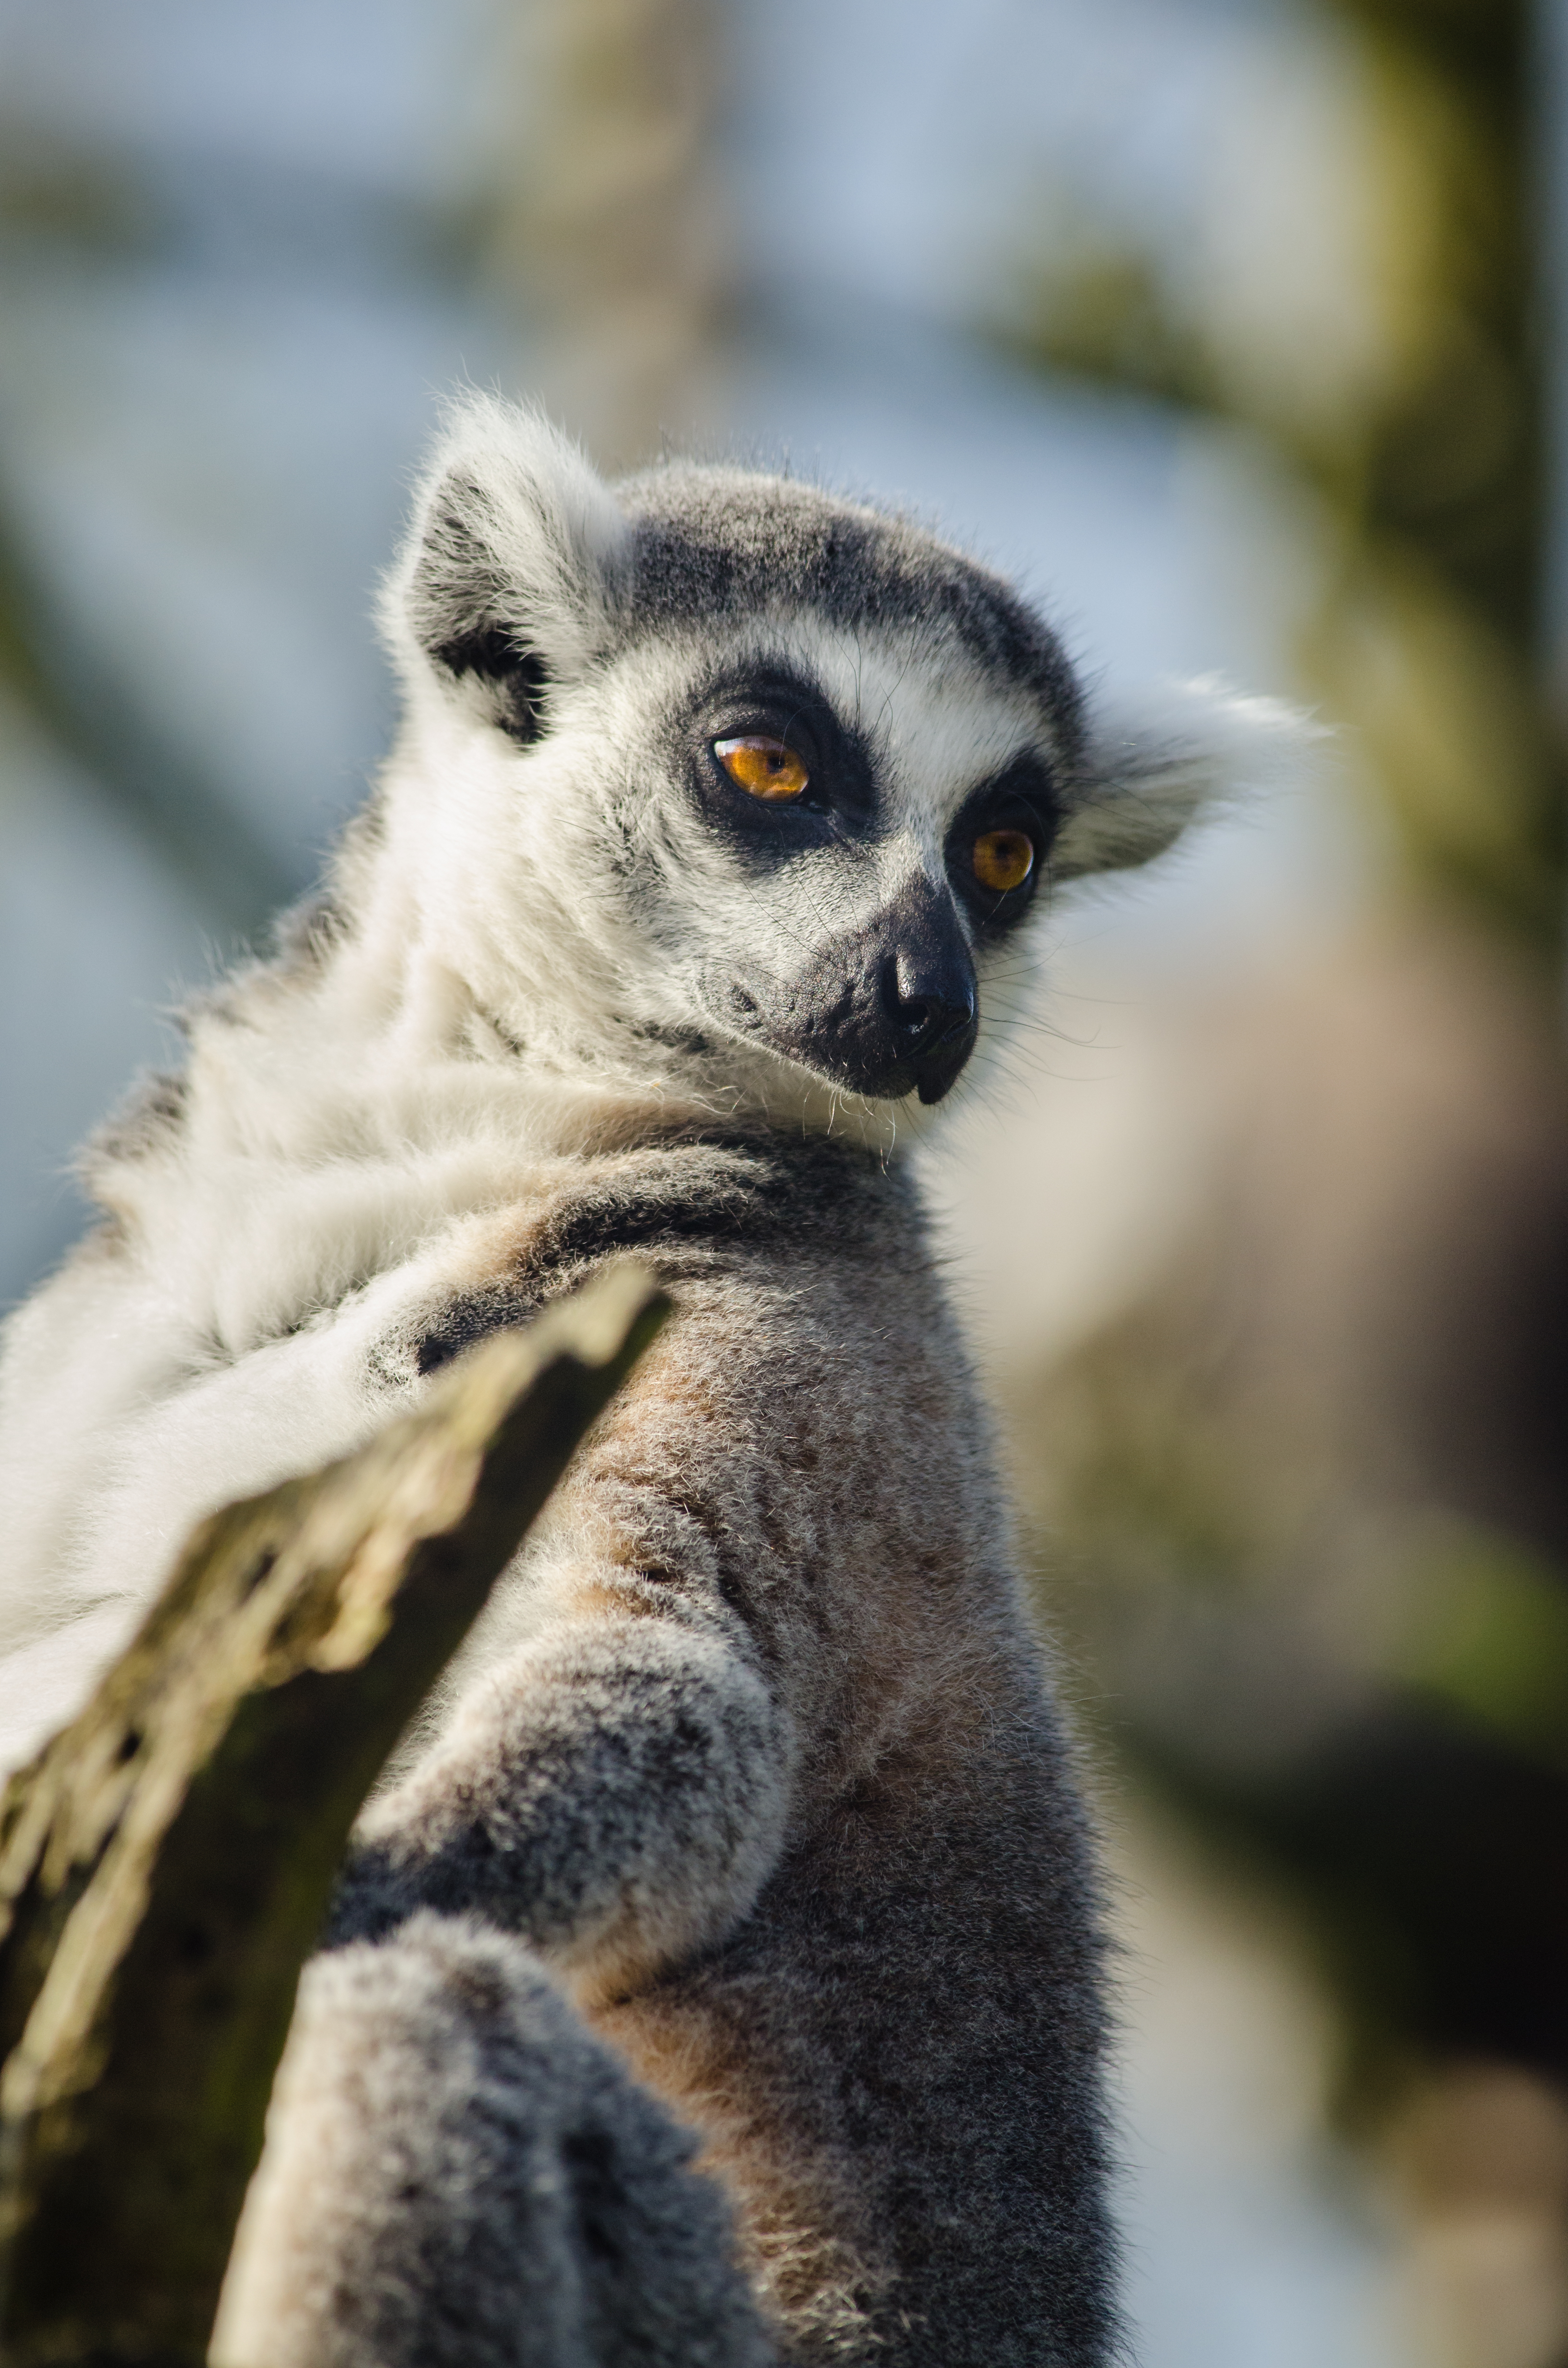
ring, feet, cute, wildlife, zoo, mammal, nikon, fauna, primate, close up, eyes, hands, madagascar, vertebrate, germany, deutschland, adorable, lemur, d7000, niedlich, tierpark, tailed, katta, hnde, madagaskar, lemuren, kattas, fuse